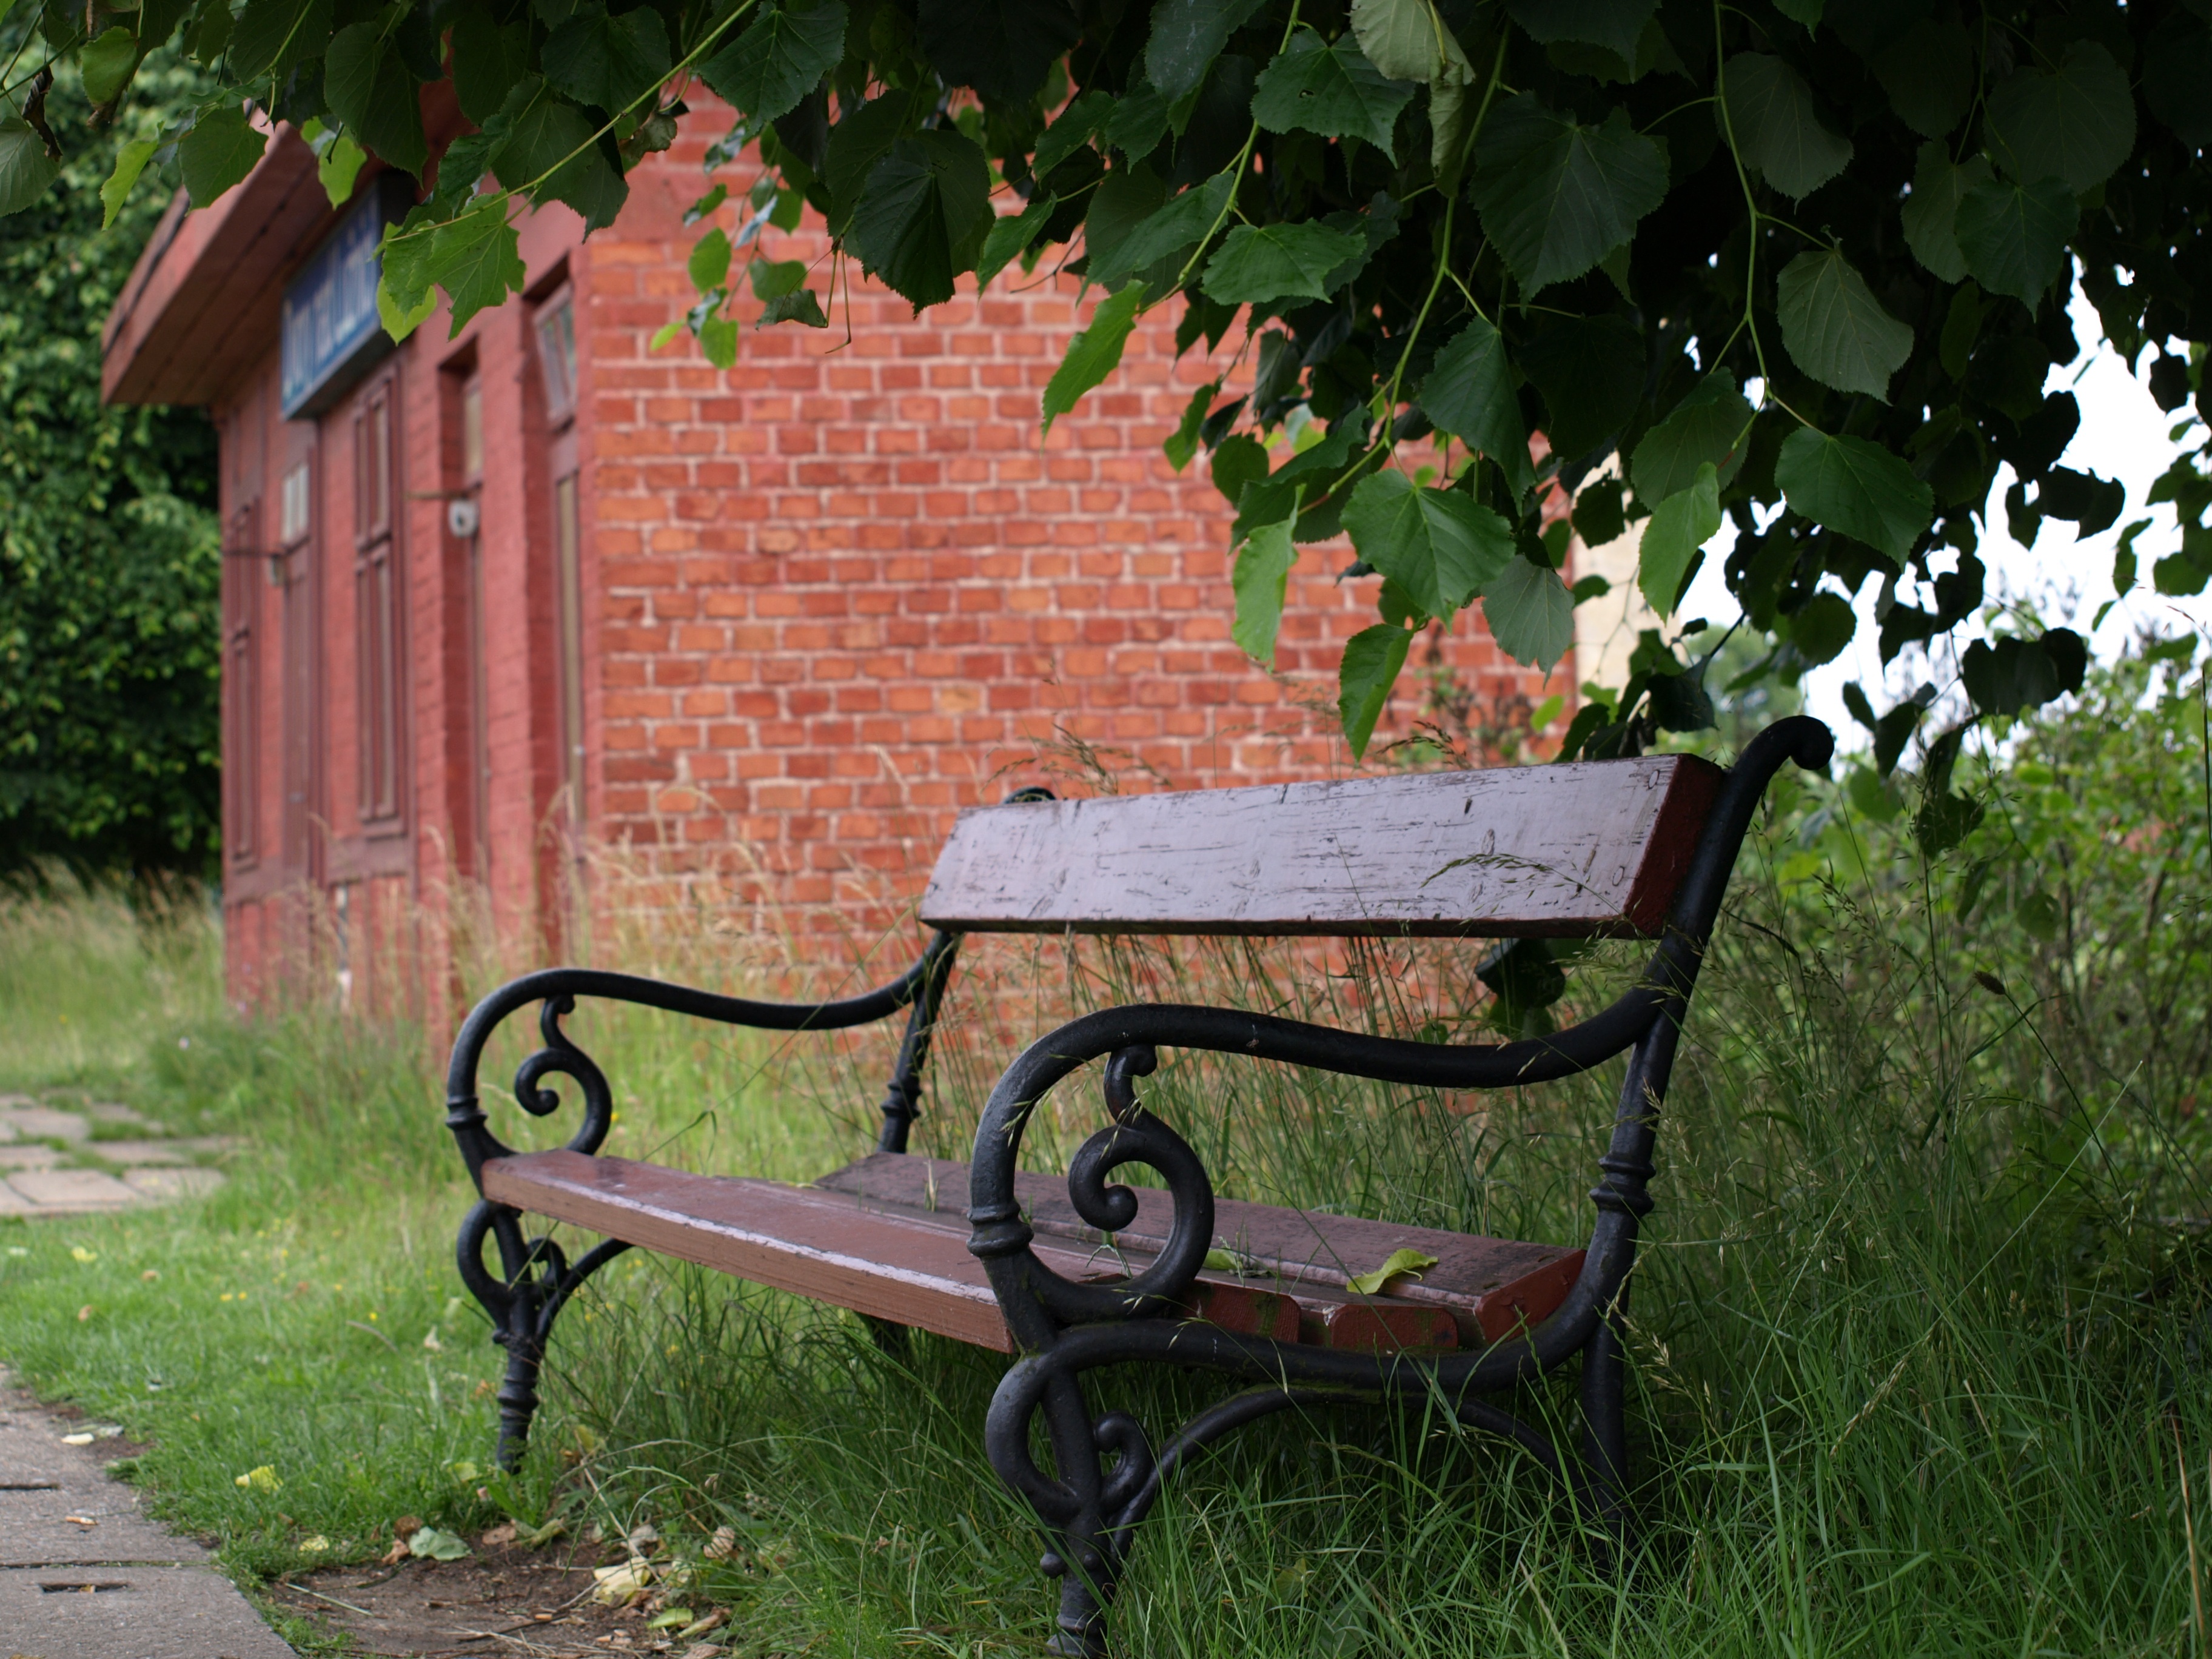
wood, bench, lawn, flower, old, cottage, backyard, furniture, garden, stop, yard, czech republic, man made object, outdoor structure, courts over lu nic